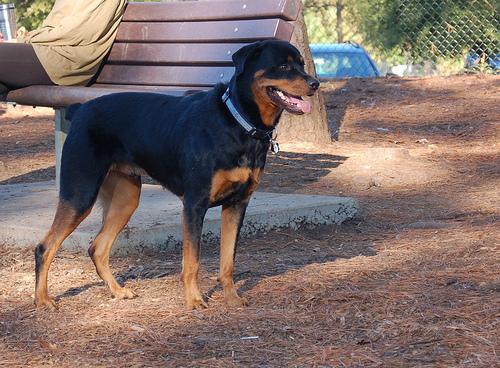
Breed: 224-n000060-Rottweiler